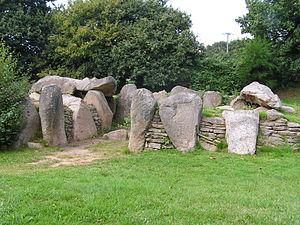
Allée couverte de Crec'h Quillié en Saint-Quay-Perros, entrée de la chambre funéraire
L'allée couverte de Crec'h Quillié est une allée couverte située sur la commune de Saint-Quay-Perros dans le département des Côtes-d'Armor.
Le département des Côtes-d'Armor compte une centaine de sites mégalithiques, témoins des occupations humaines du territoire au Néolithique.